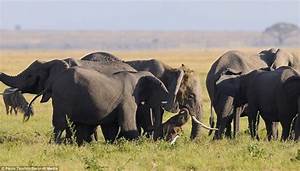
Label: elephant